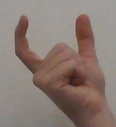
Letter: nun